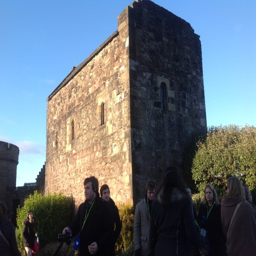
the chapel here is the oldest part of the castle